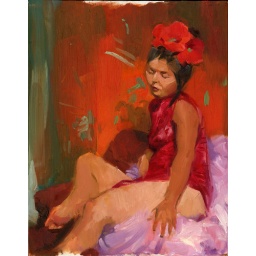
yuko in red dress